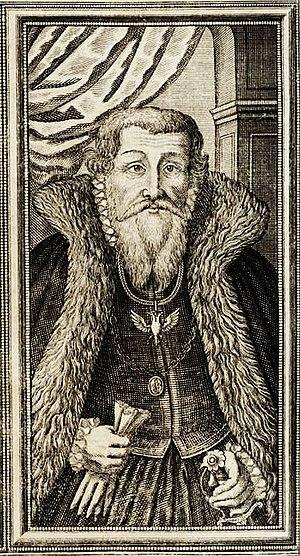
Frédéric III de Legnica est un duc de Legnica de 1547 à 1551 et de 1556 à 1559 il est deux fois déposé par les empereurs Charles Quint et Ferdinand Iᵉʳ.